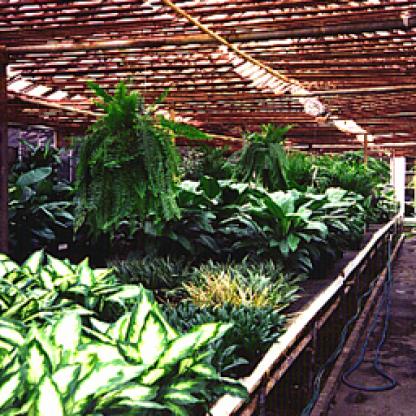
Scene: Indoor